Motorcycle accessories

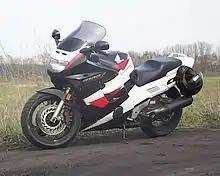
Aerodynamic sports fairing on a Honda CBR1000F

Also called windshields or screens, windscreens can be built into a fairing or be attached to an otherwise unfaired bike. They are usually made from transparent high-impact polycarbonate or acrylic plastic. They may be shaped specifically to direct air flow over or around the head of the rider even if they are much shorter than the seated rider. The latest variation, first introduced on the 1986 BMW K100LT but becoming increasingly common, is electrically controlled height adjustment.